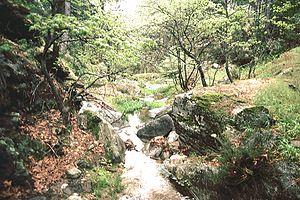
Ruisseau sur la commune de Marie (Alpes-Maritimes).
La Tinée est une rivière de France qui coule entièrement dans le département des Alpes-Maritimes, en région Provence-Alpes-Côte d'Azur. Elle est le principal affluent du fleuve le Var en rive gauche.